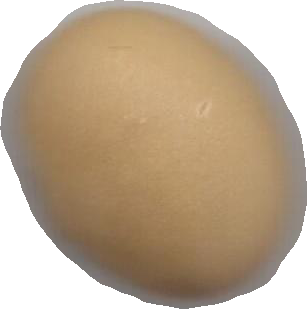
Variety: Grobogan